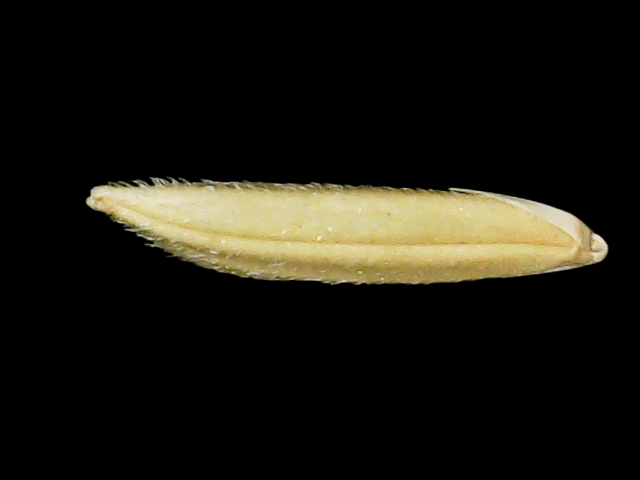
Rice variety: Binadhan20